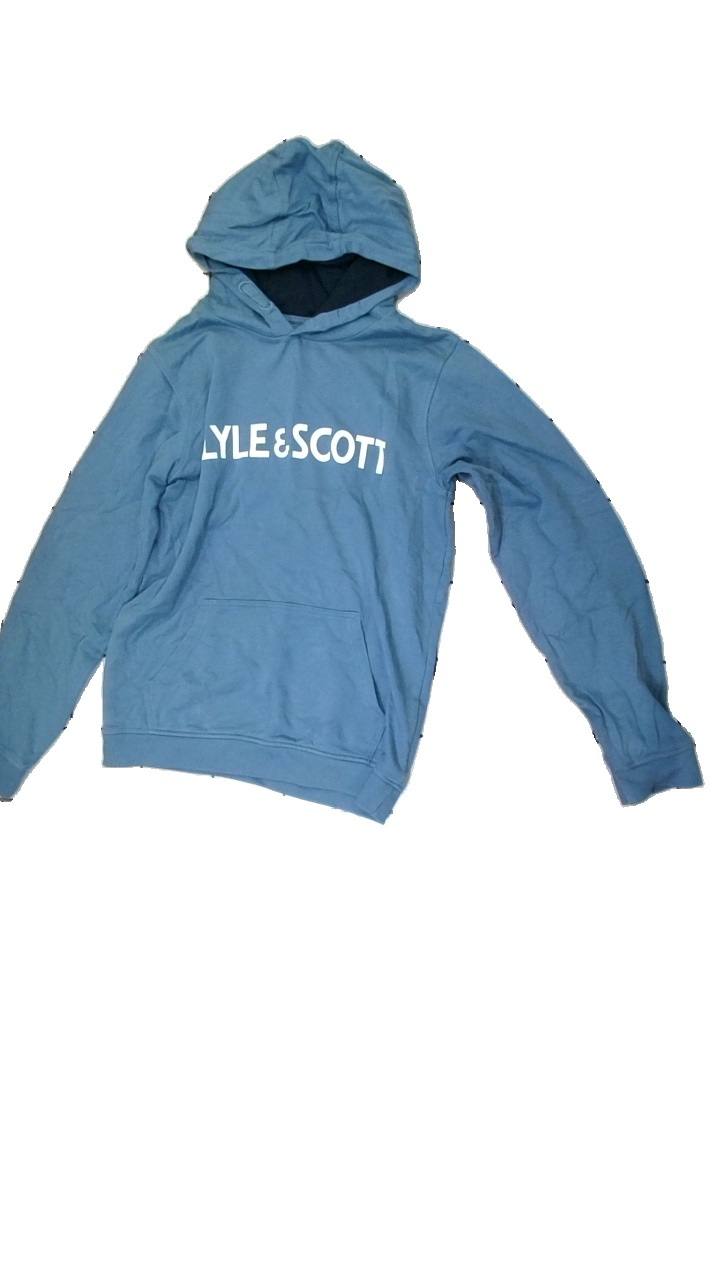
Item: Hoodie (Children)
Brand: Lyle & Scott
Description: blue hoodie with logo print
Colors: Blue
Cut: Regular
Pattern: Logo print
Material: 100% Cotton
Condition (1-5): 5
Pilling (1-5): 5
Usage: Reuse
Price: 50-100